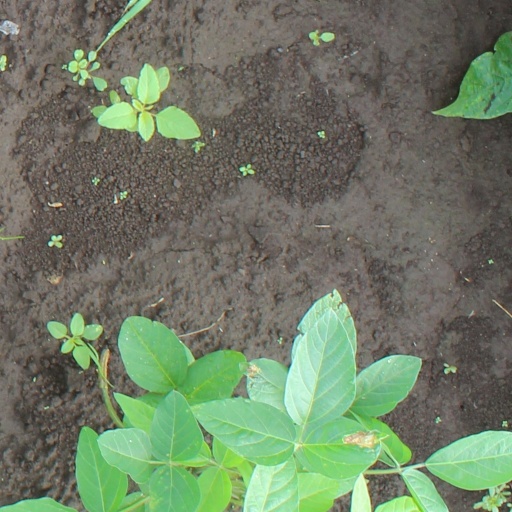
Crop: soybean